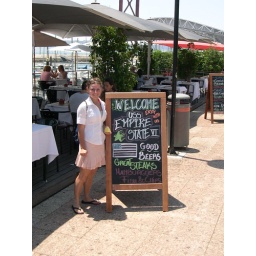
We found a welcome sign for our ship in Portugal